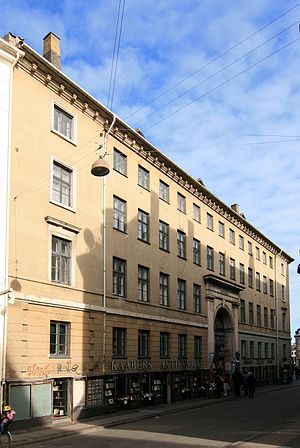
Soldins Stiftelse
Soldins Stiftelse set fra Skindergade.
Soldins Stiftelse, Skindergade 34, København. Bygget 1815. Fredet.
"Soldins Stiftelse, hjørnet af Skindergade, Fiolstræde og Dyrkøb, er en stiftelse i København oprettet 1845 af Hanne Soldin, f. Ruben, enke efter boghandler Salomon Soldin, trådt i virksomhed 1854, efter at ejendommen — den af staten 1812-15 på den gamle Metropolitanskoles grund opførte ""kgl. bygning"" for mindre formuende familier — var blevet købt for 42.000 Rdl. Denne bygning er tegnet af C.F. Hansen og har været fredet siden 1918.